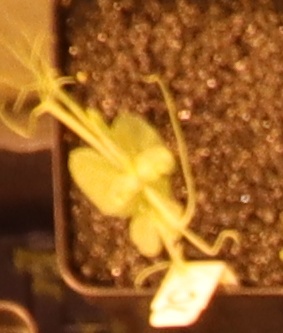
Label: Field Pea